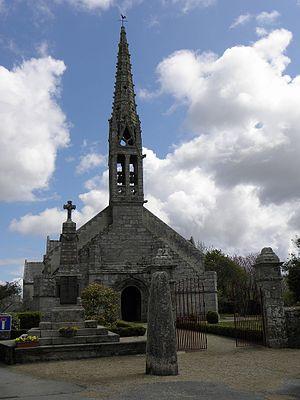
Façade principale de l'église paroissiale de Saint-Jean-Trolimon (29).
La liste des églises du Finistère recense de la manière la plus complète possible les églises, cathédrales et basiliques situées dans le département français du Finistère.